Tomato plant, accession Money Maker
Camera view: bottom (45 deg); turntable rotation: 60 degrees
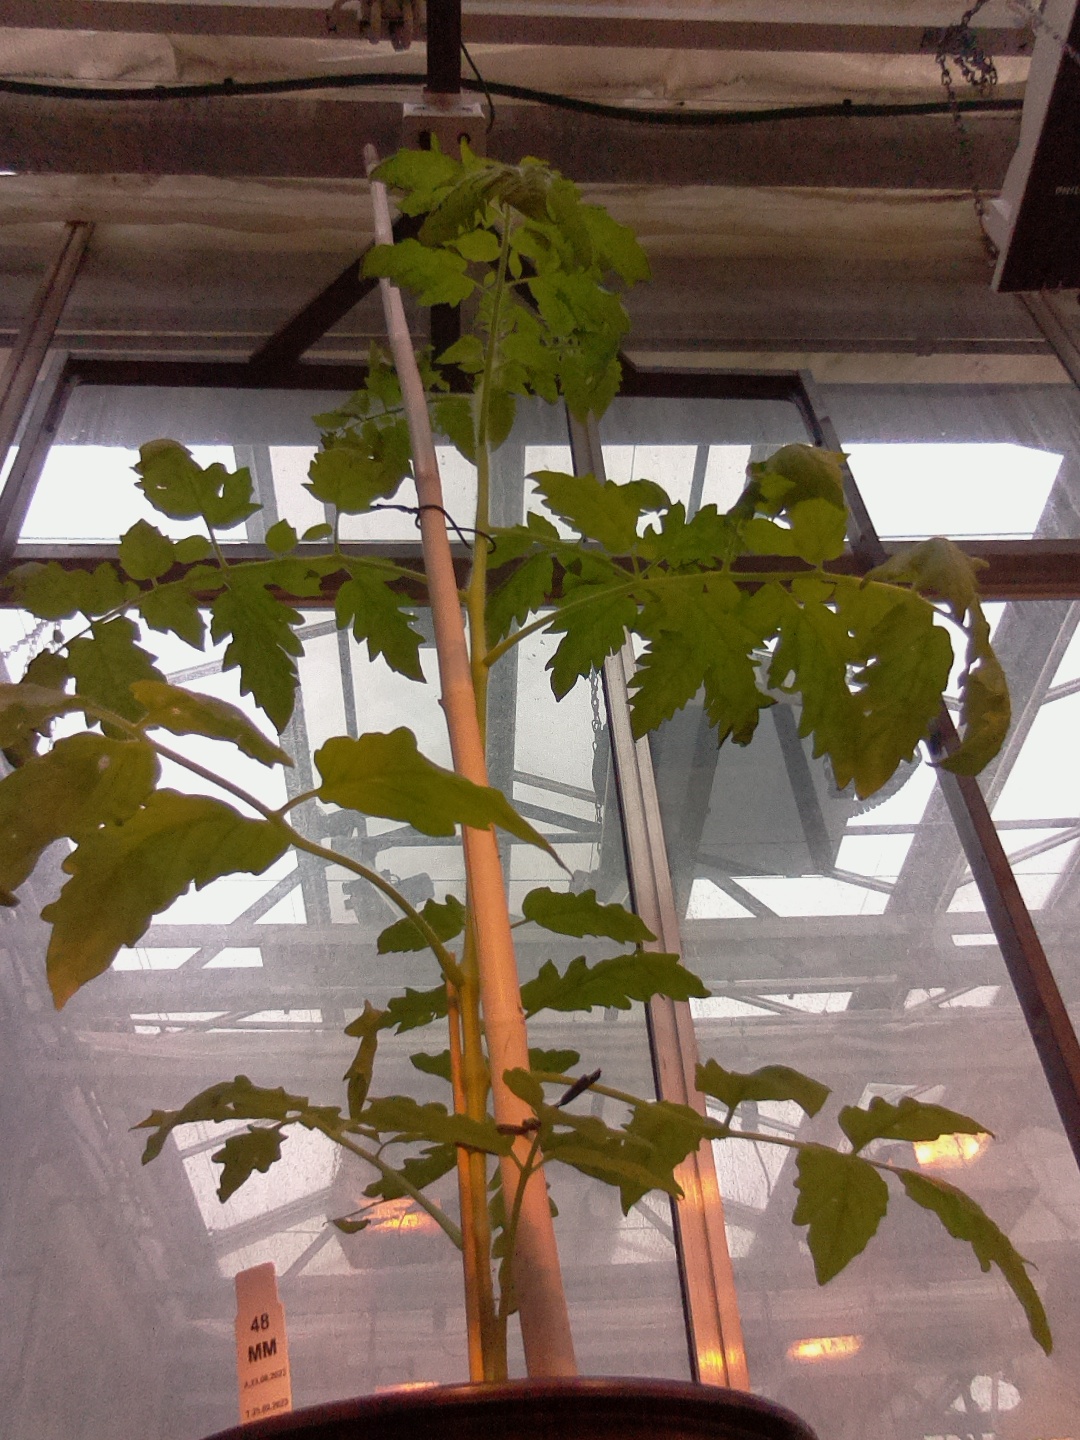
BBCH growth stage 16: 12 of true leaves visible